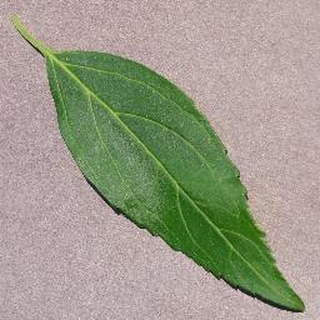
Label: healthy_cherry